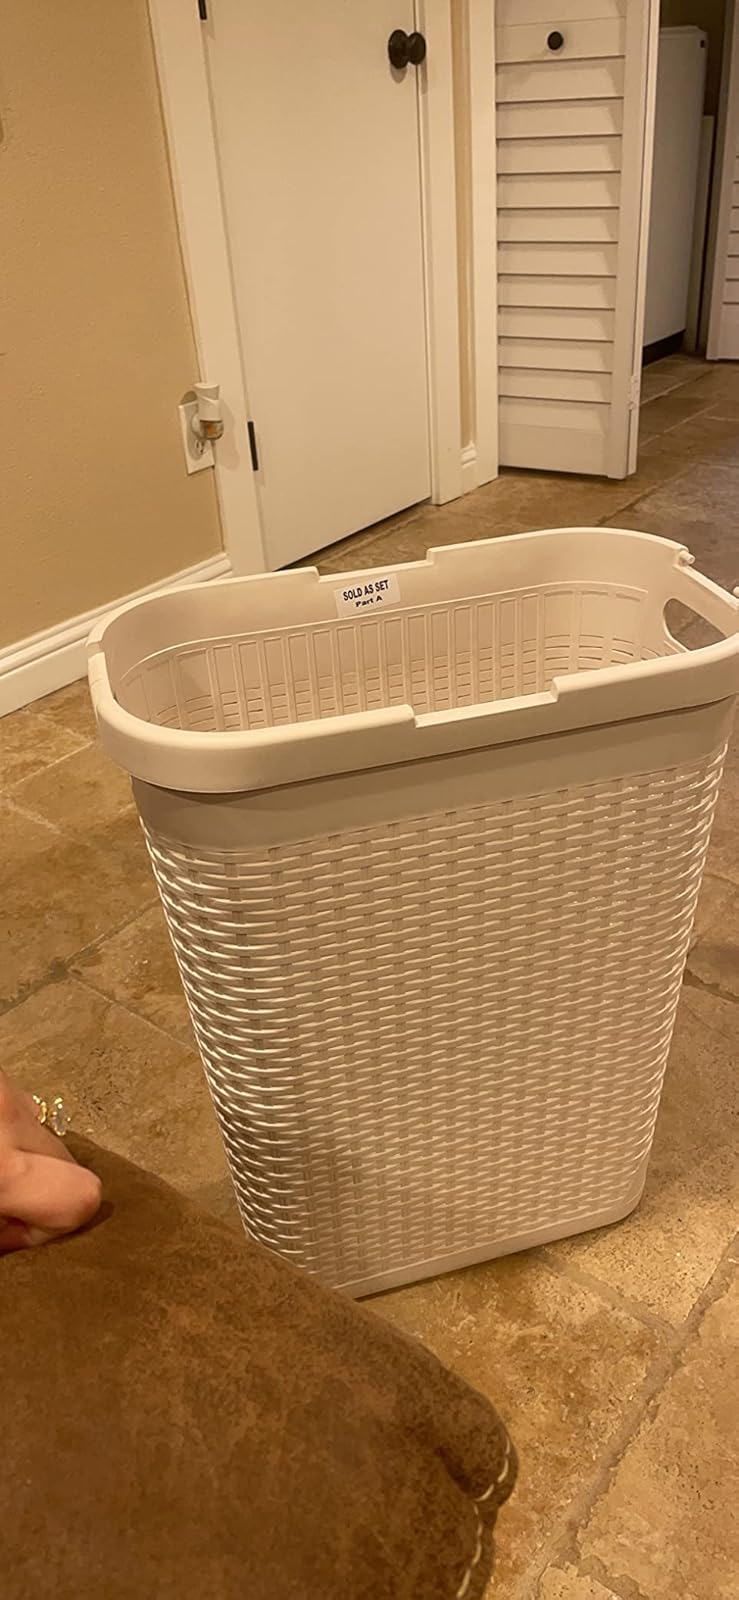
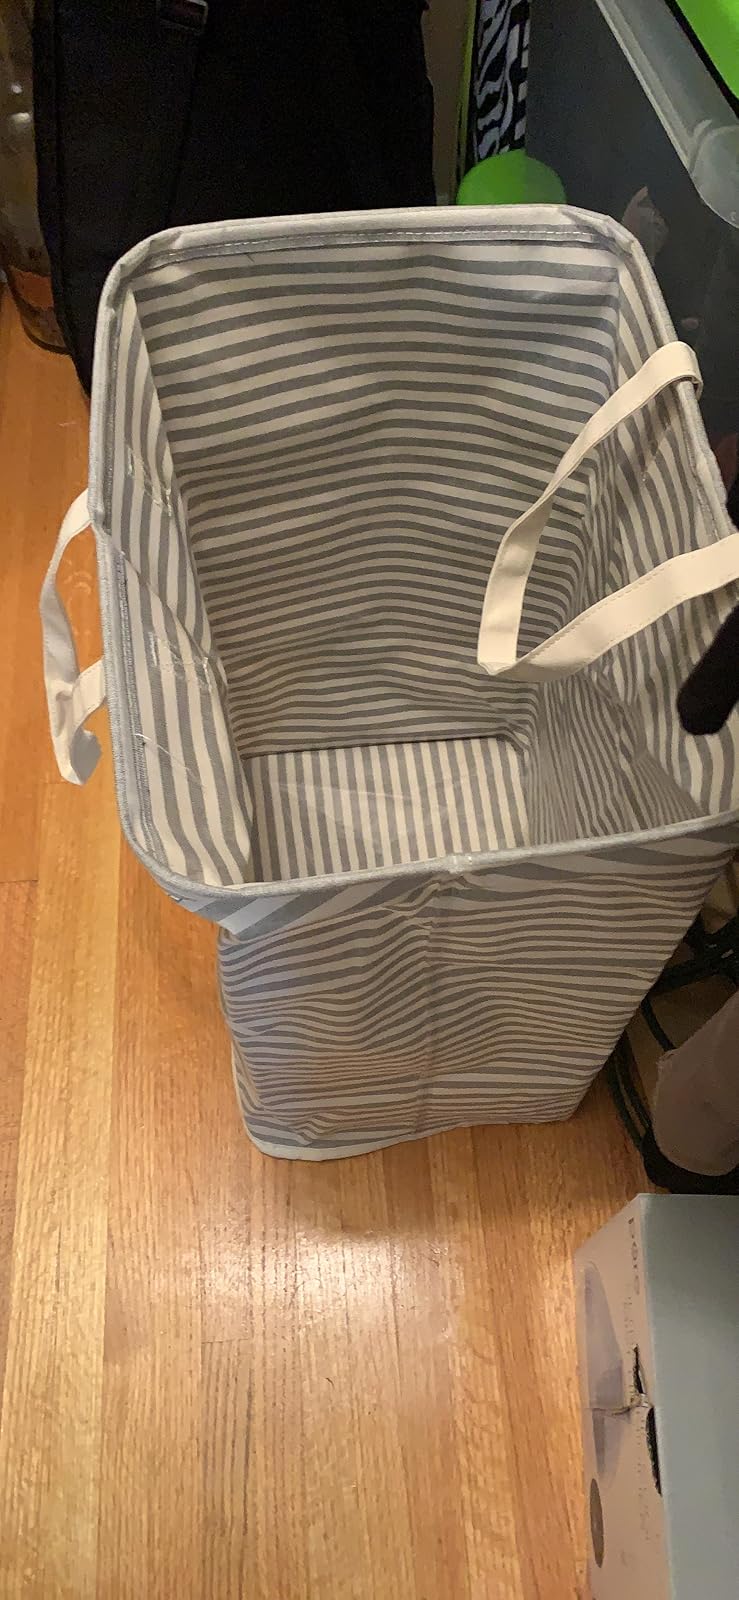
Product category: items_hamper
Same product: no